Aaron Holiday

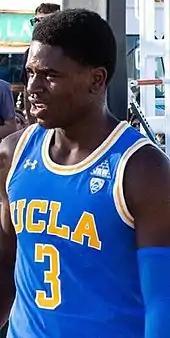
Holiday was named a third-team All-American as a junior with UCLA in 2018.

Holiday assumed the starting point guard role in the 2017–18 season after Ball was drafted with the No. 2 overall pick by the Los Angeles Lakers. UCLA lost four starters from the previous year, leaving Holiday as the team's leading returning scorer. He and five-star freshman recruit Jaylen Hands gave the Bruins two fast guards capable of handling the ball, and they were expected to play alongside each other as well as share point guard duties. Against Wisconsin in the CBE Hall of Fame Classic, Holiday made a layup with 0.8 seconds left in the game to give UCLA a 72–70 win. On December 9, 2017, he had then-career highs of 27 points and seven turnovers as UCLA had 20 turnovers and blew a 15-point, second-half lead in a 78–69 overtime loss to Michigan. On December 23, Holiday had 20 points and eight assists to offset another seven turnovers in an 83–75 upset over No. 7 Kentucky. The performance helped him earn Pac-12 Player of the Week honors for the first time in his career. On December 29 in UCLA's conference opener, Holiday scored 23 of the Bruins' first 32 points, including 15 straight, and finished with a career-high 33 points in a 96–82 win over Washington State. He added 11 rebounds and four assists and did not commit a turnover while playing all 40 minutes. He was the first UCLA player to have at least 33 points and 11 rebounds in a game since Ed O'Bannon in 1995.